Over Drive Girl 1/6

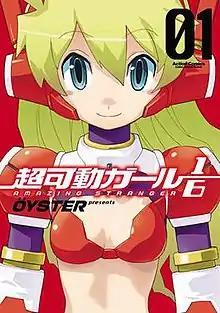
Cover of "Over Drive Girl 1/6" volume 1 by Futabasha

is a Japanese manga series by Öyster. It was serialized in Futabasha's "seinen" manga magazine "Comic High!" between 2012 and 2015. It was also serialized in Futabasha's "Monthly Action" magazine in 2015. It was collected in four "tankōbon" volumes. A sequel series titled began serialization online via Nico Nico Seiga in 2017 and will end in 2024. It has been collected into seven "tankōbon" volumes. An anime television series adaptation by Studio A-Cat aired from April 6 to June 22, 2019.